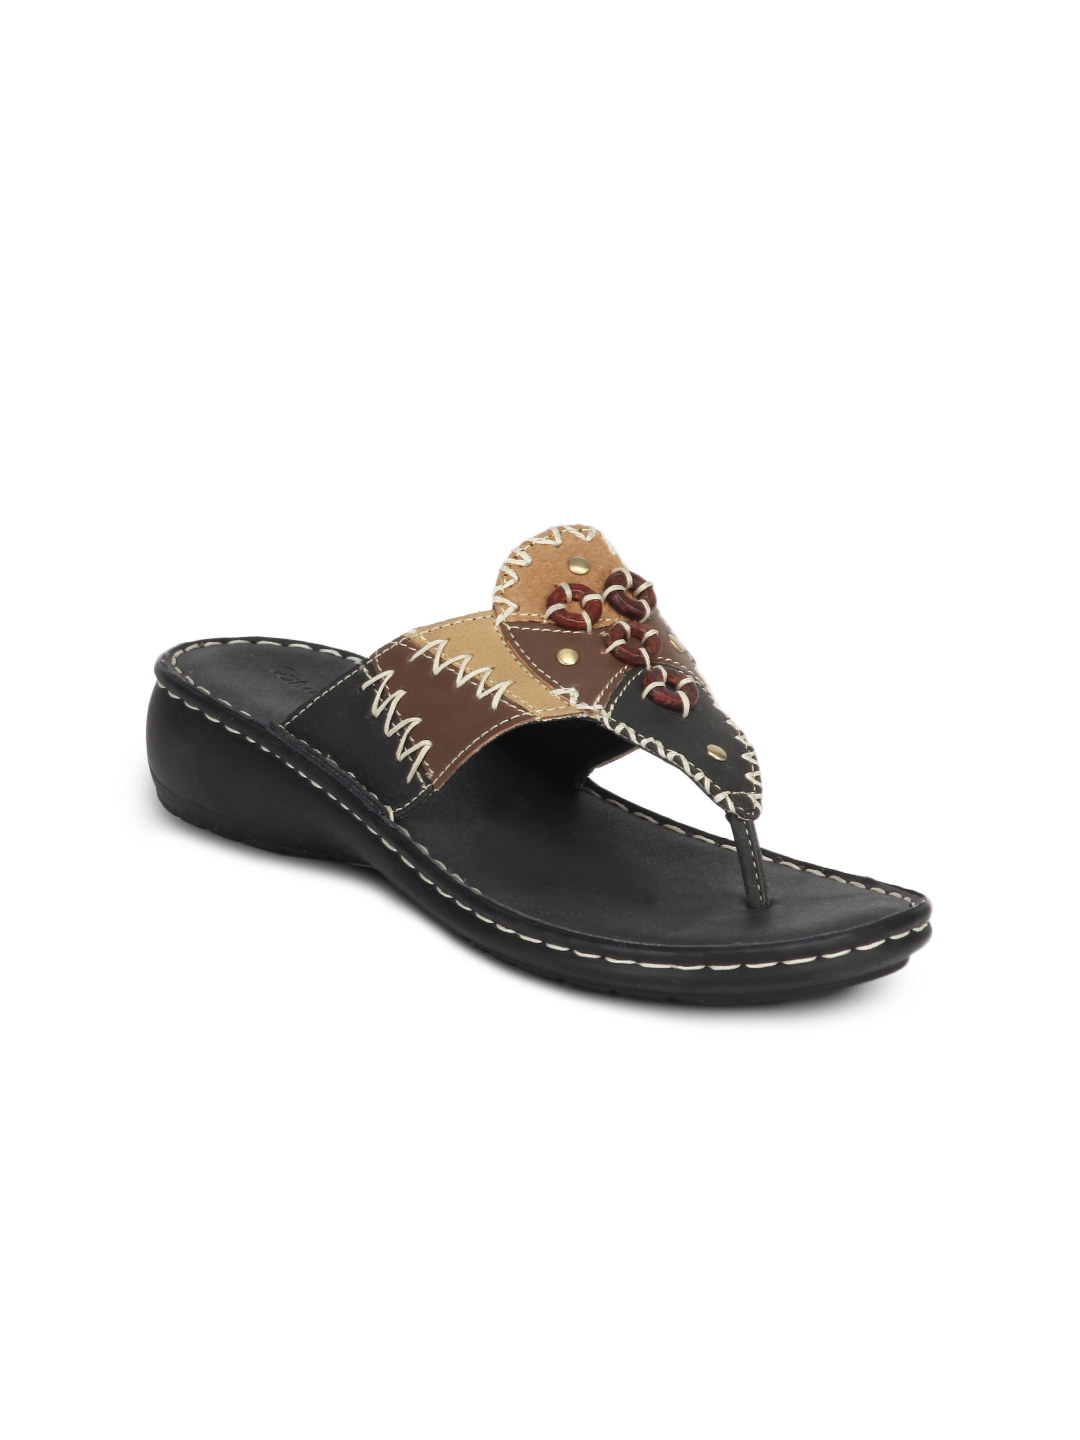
Catwalk Women Black Sandals
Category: Footwear / Shoes / Heels
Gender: Women
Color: Black
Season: Winter 2015
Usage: Casual